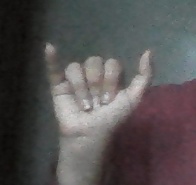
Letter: ya